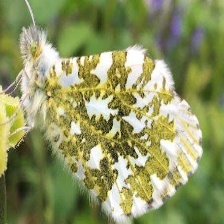
Species: LARGE MARBLE
Butterfly family (ImageNet category): cabbage_butterfly